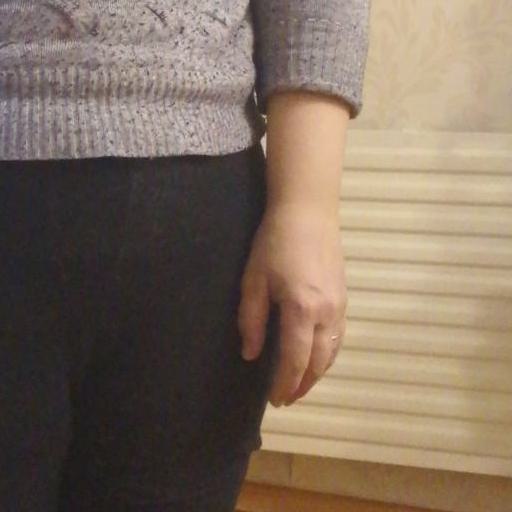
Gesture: no_gesture